Sirimavo Bandaranaike

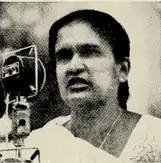
Bandaranaike in 1961

On 21 July 1960, following a landslide victory for the Freedom Party, Bandaranaike was sworn in as the first female prime minister in the world, as well as Minister of Defence and External Affairs. As she was not an elected member of parliament at the time, but leader of the party holding the majority in parliament, the constitution required her to become a member of Parliament within three months if she was to continue holding office as prime minister. To make a place for her, Manameldura Piyadasa de Zoysa resigned his seat in the Senate. On 5 August 1960, Governor General Goonetilleke appointed Bandaranaike to the Senate of Ceylon, the upper house of Parliament.